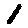
Label: 1